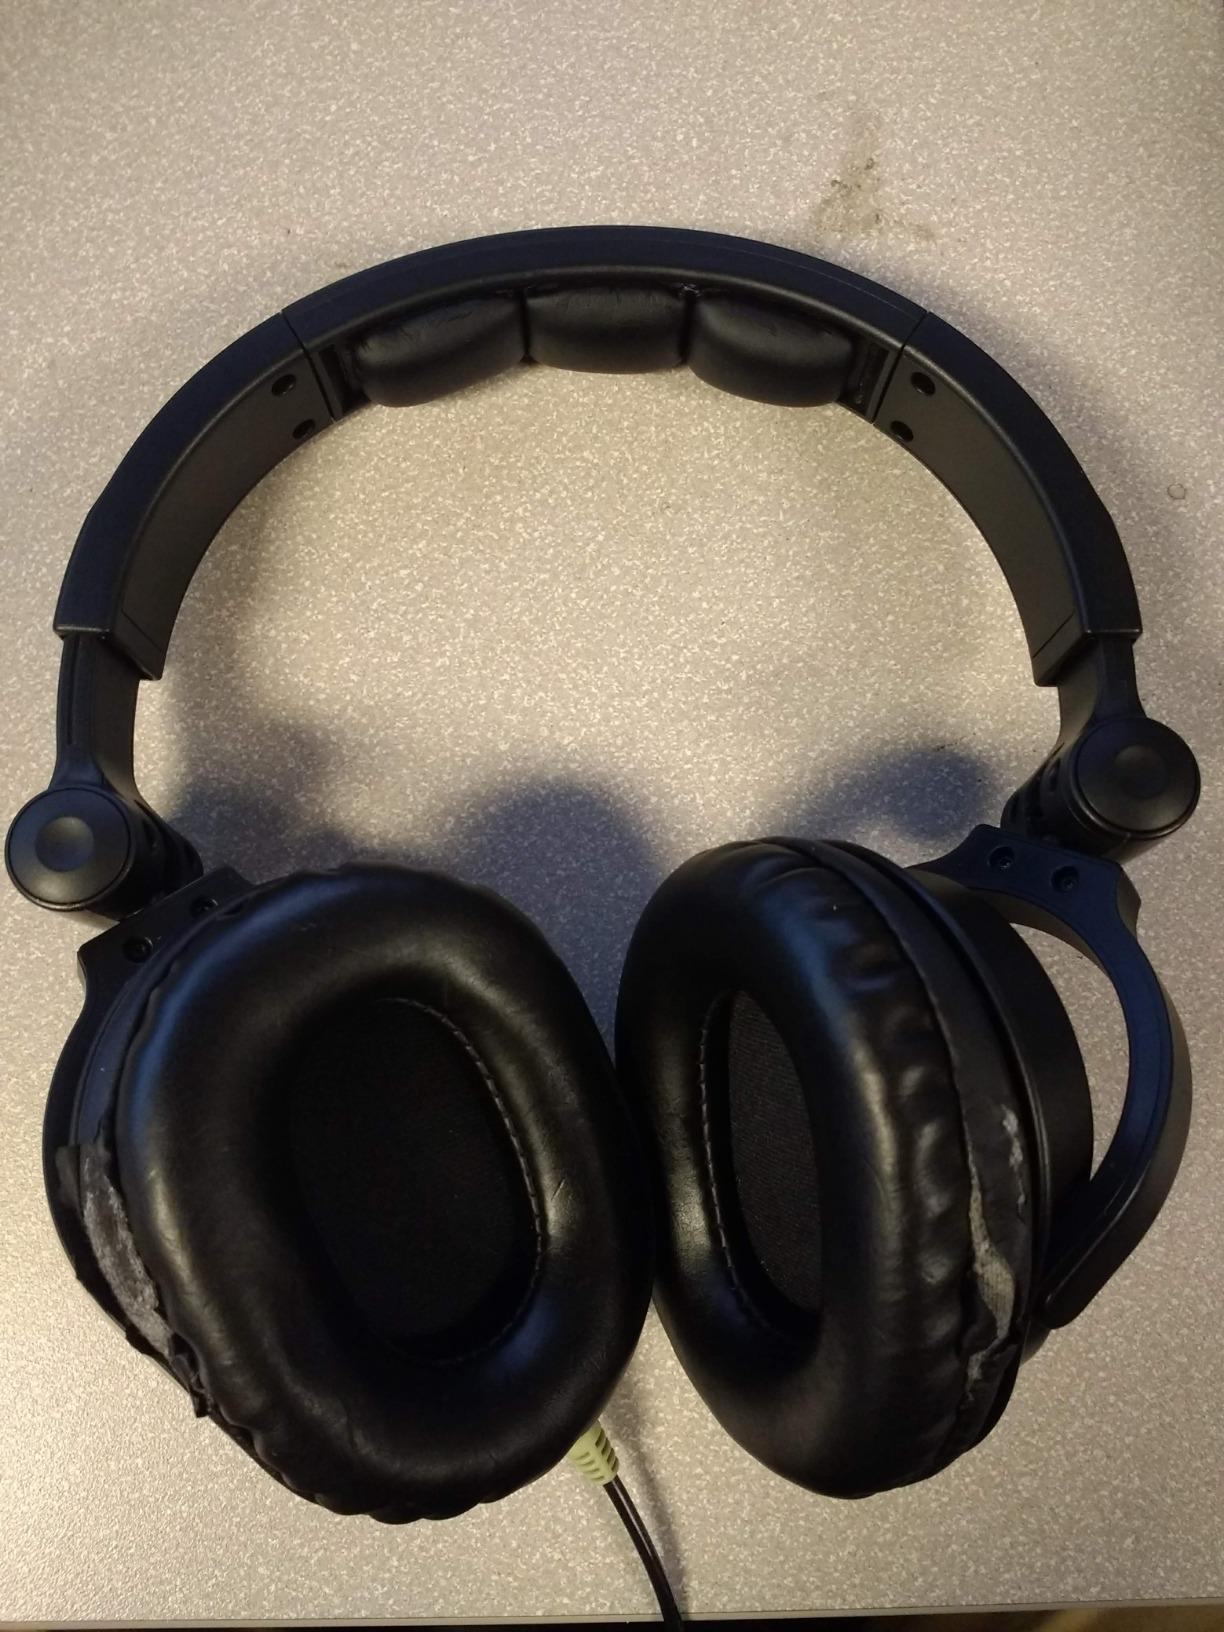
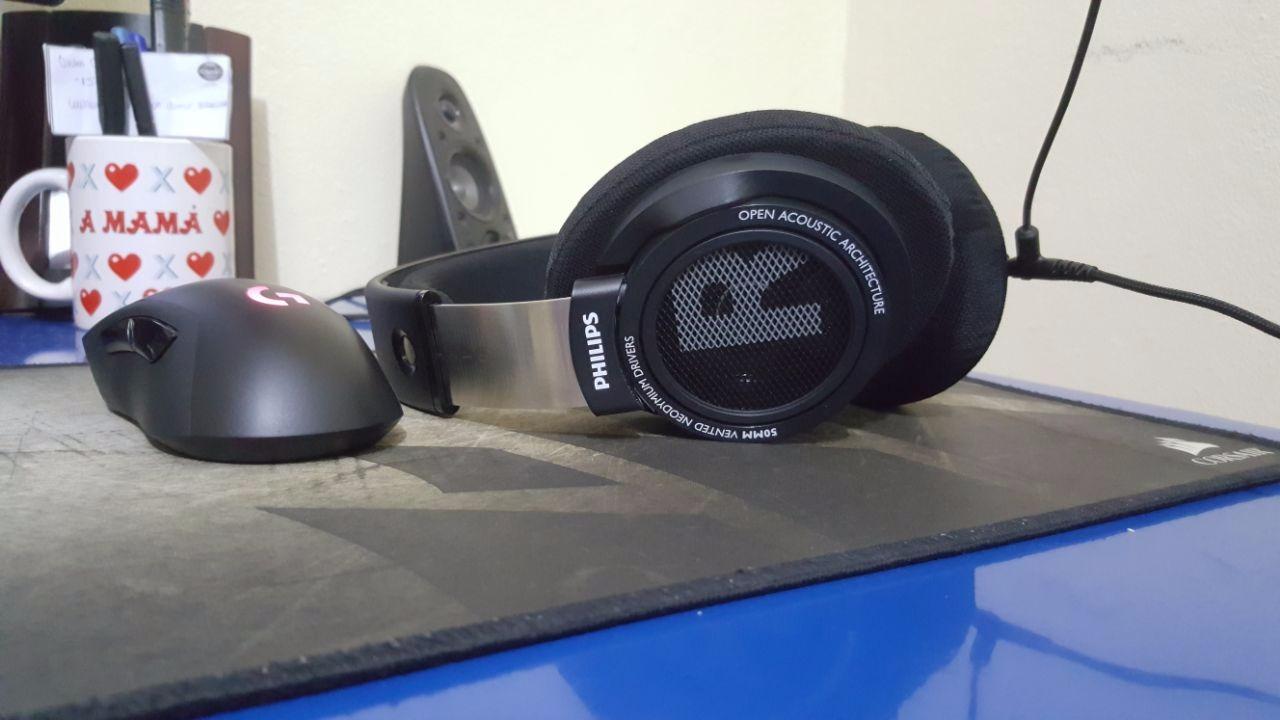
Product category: headphones
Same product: no